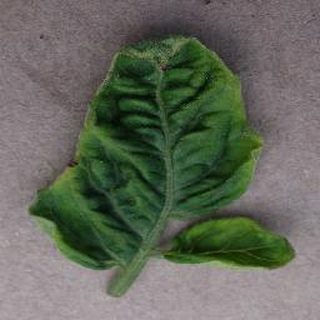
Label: tomato_yellow_leaf_curl_virus